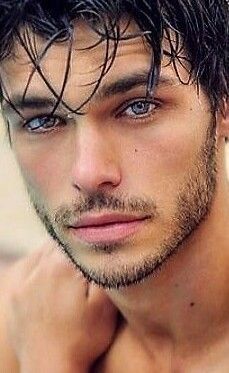
Gender: men